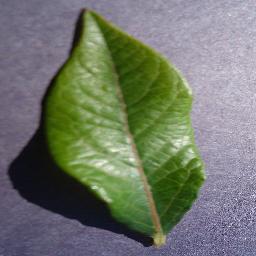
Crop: blueberry
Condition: healthy